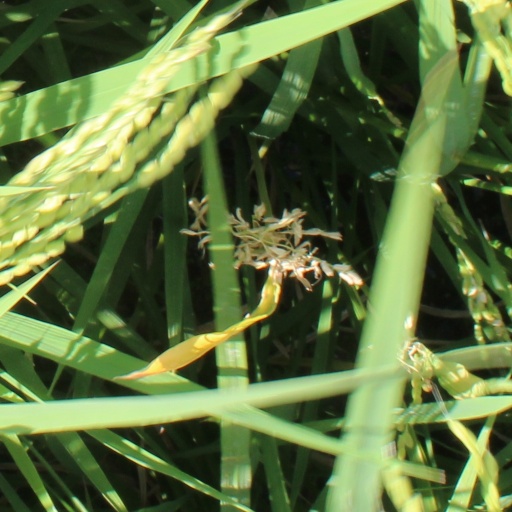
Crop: rice